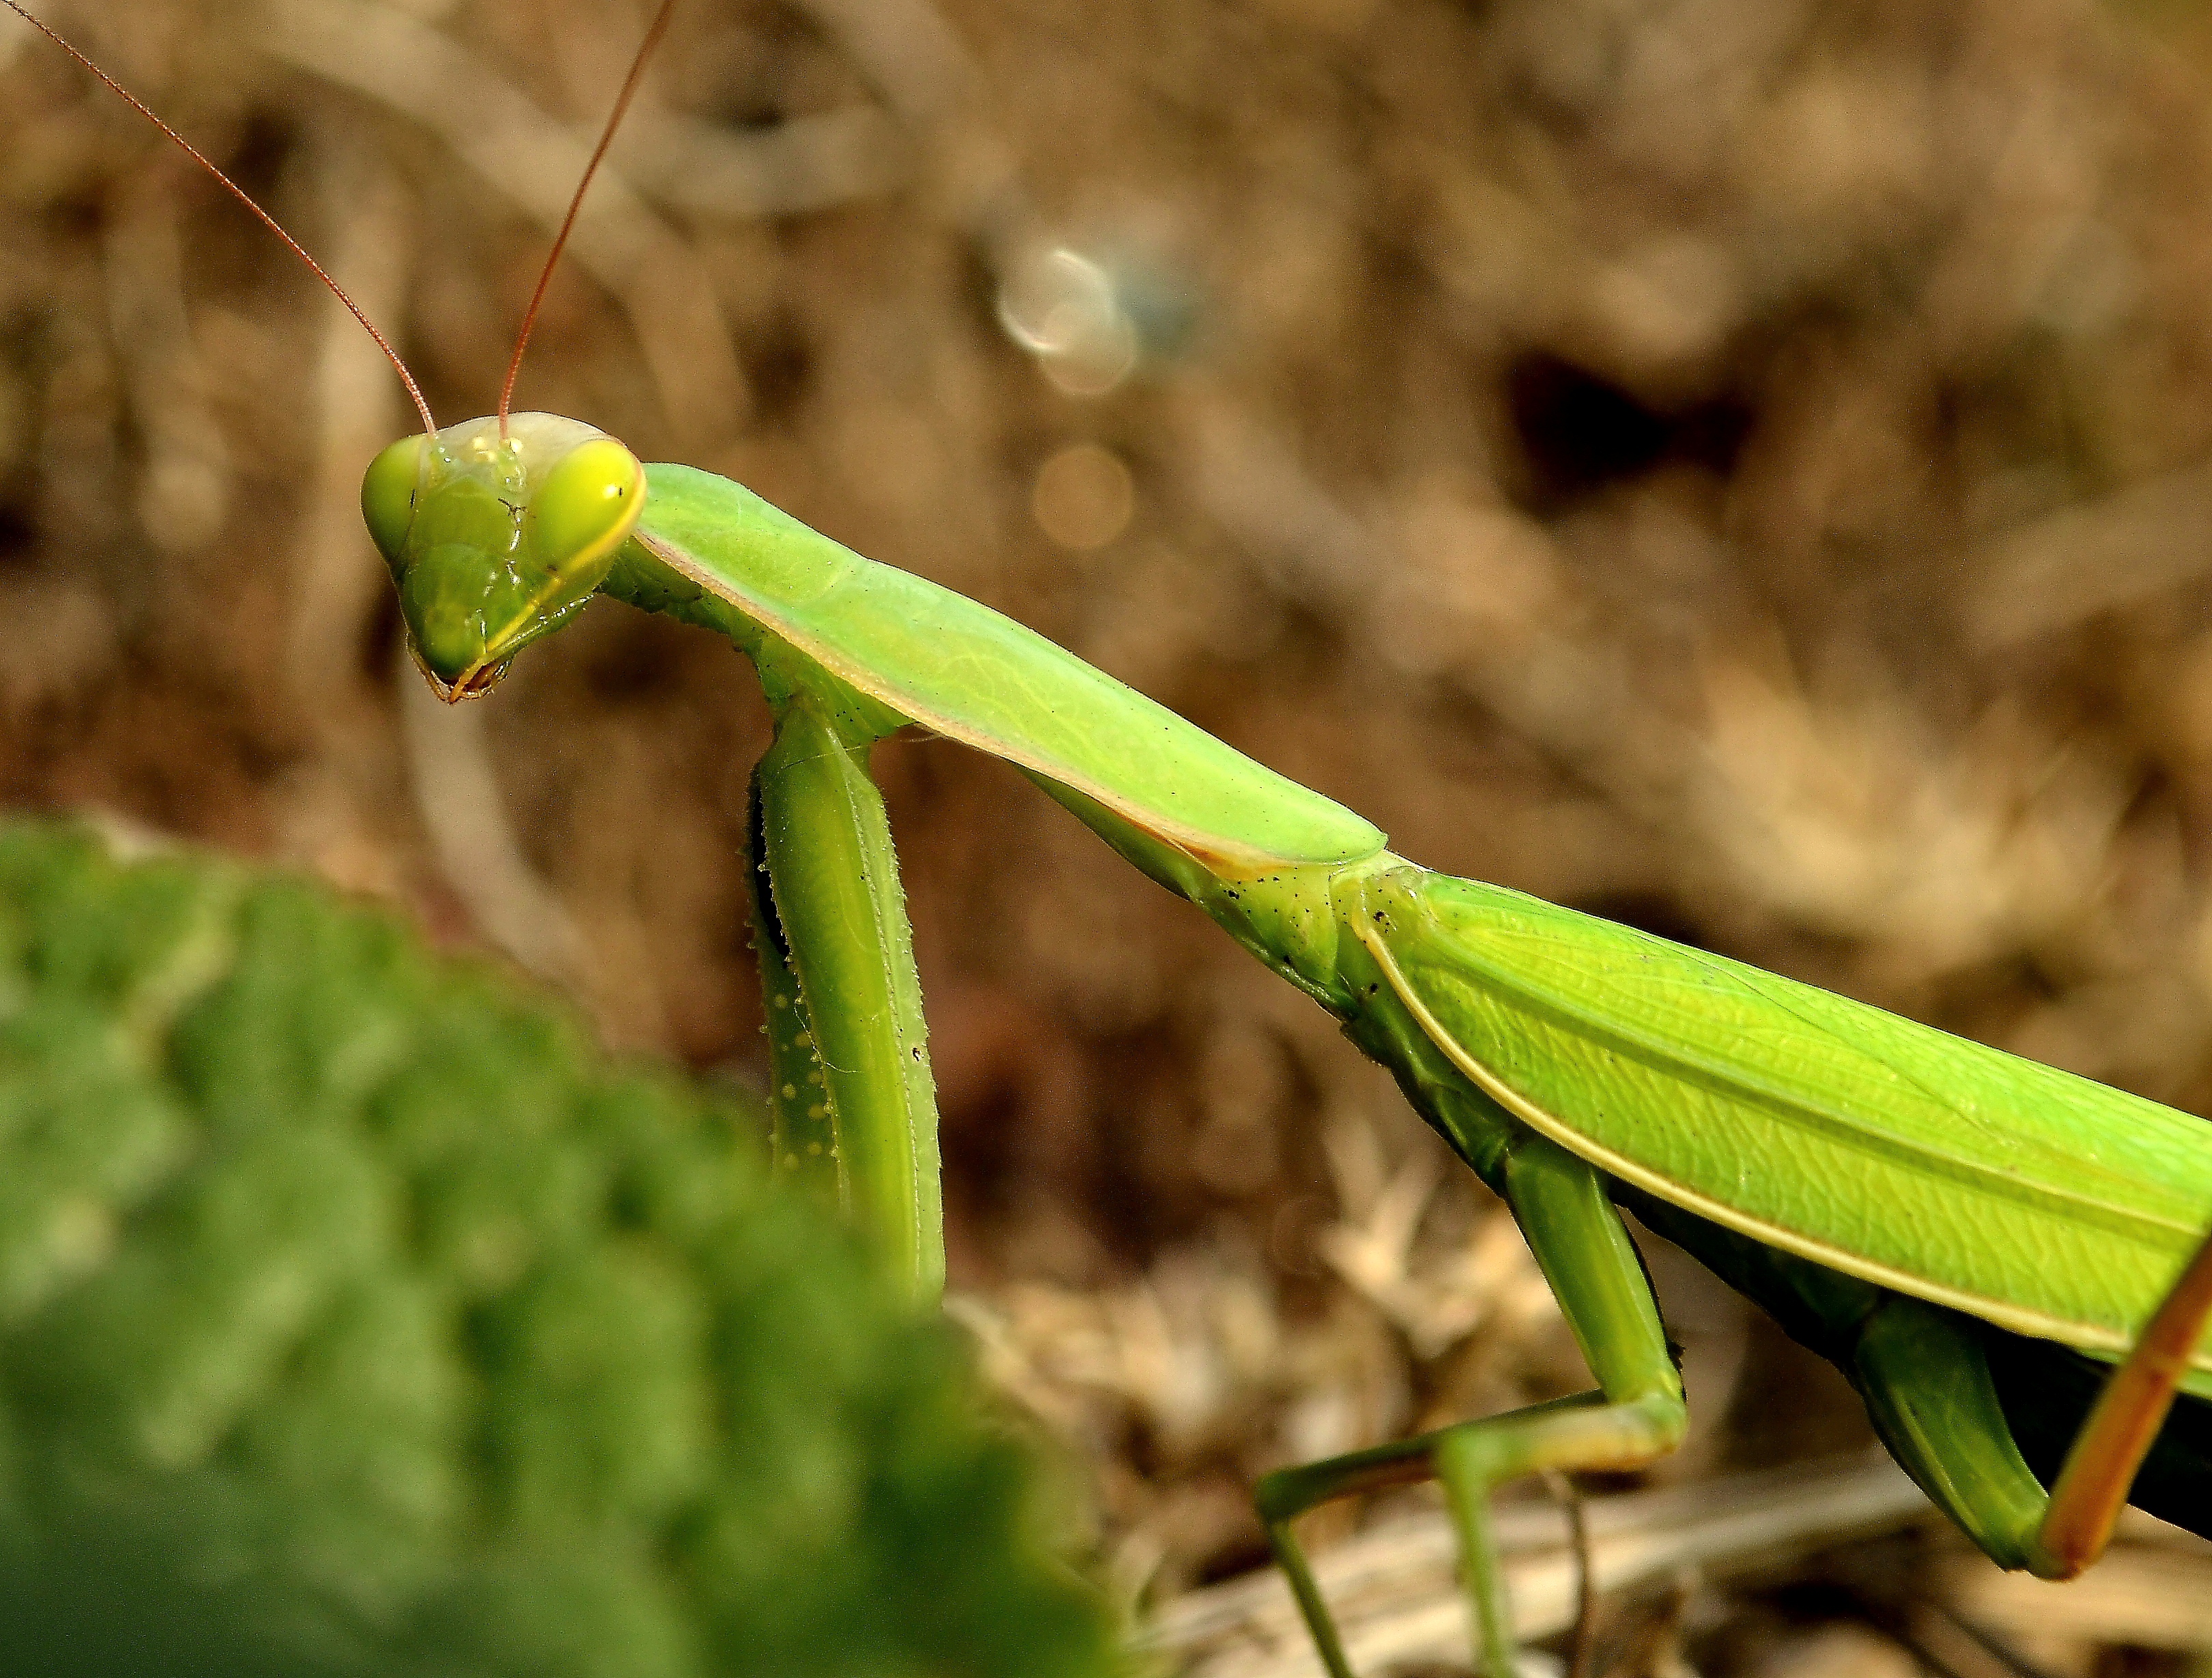
nature, plant, leaf, flower, green, insect, macro, botany, flora, fauna, invertebrate, close up, animals, mantis, naturaleza, ggl1, animales, nikond5100, macro photography, plant stem